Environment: real
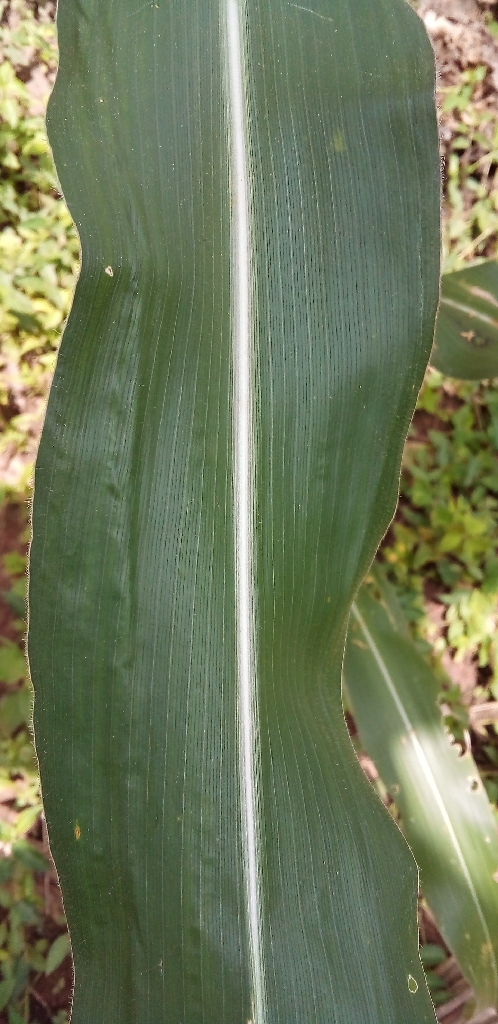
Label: healthy